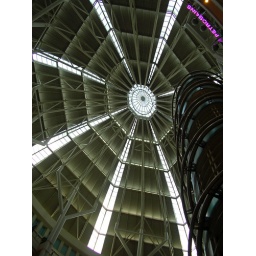
The shopping mall between / below the tallest twin towers building